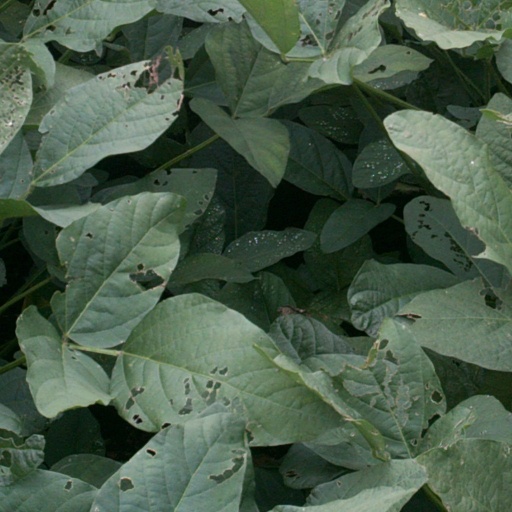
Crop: soybean